Military history of South America

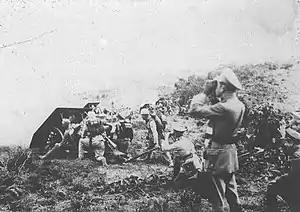
Fighting in the Colombia–Peru War

Once again, Second World War had less military impact on South America than in many parts of the world, with the exception of Brazil. Because the country had joined the war on the Allies side and had allowed the United States to establish naval and air bases on its territory, it came under strong attack by Germany. The Axis powers were interested in disrupting the essential supply lines for the Allies in North Africa campaign. This supply line started in the Brazilian city of Natal.